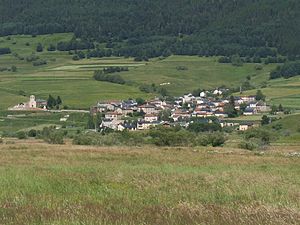
Réal (Pyrénées-Orientales)
Réal
Réal
Réal er en by og kommune i departementet Pyrénées-Orientales i Sydfrankrig.